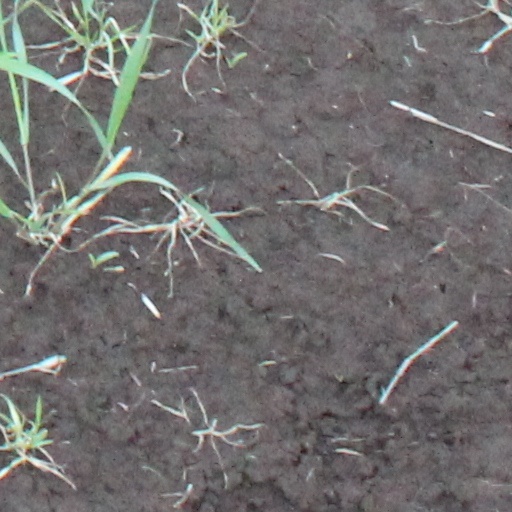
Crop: wheat